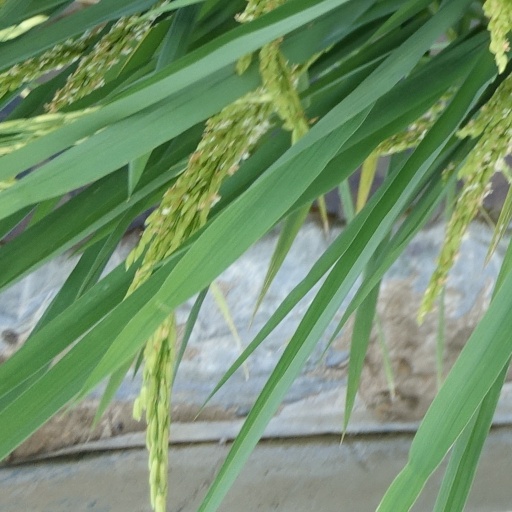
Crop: rice